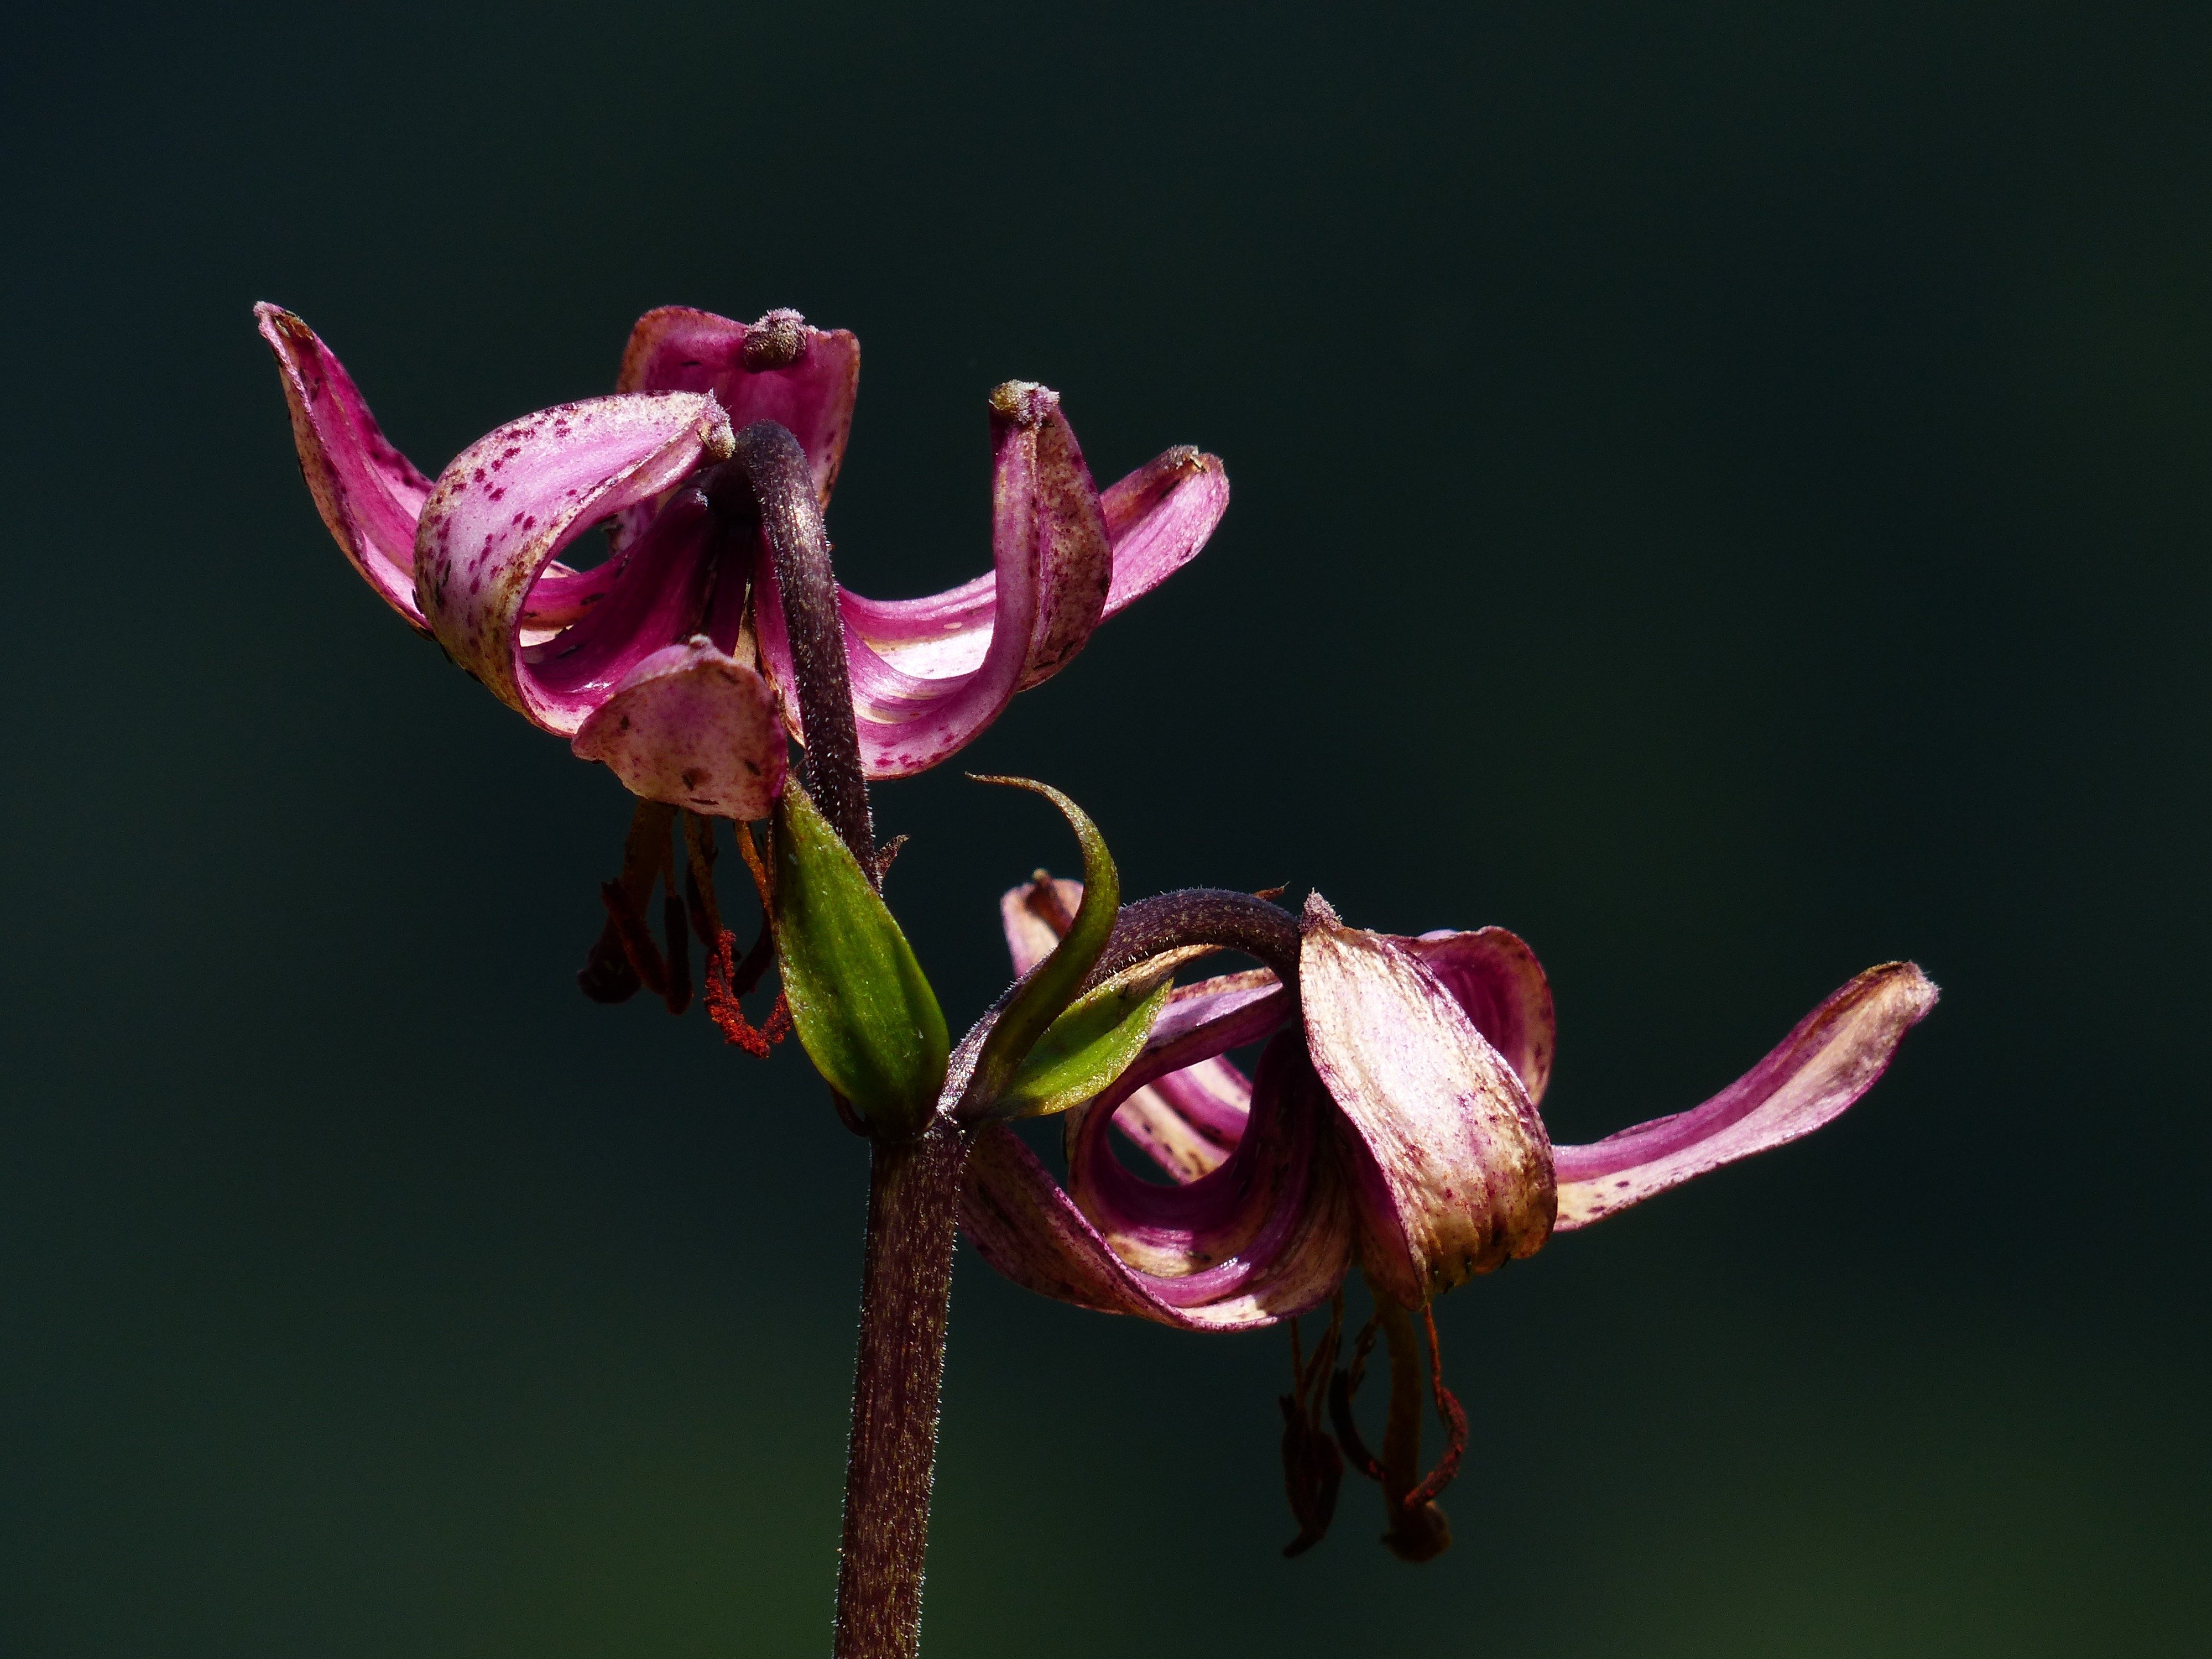
blossom, plant, photography, leaf, flower, purple, petal, bloom, red, botany, pink, flora, close up, lily, bud, lilium, macro photography, flowering plant, dark purple, dark pink, plant stem, land plant, turk's cap lily, lilium martagon, turk's cap lily lily